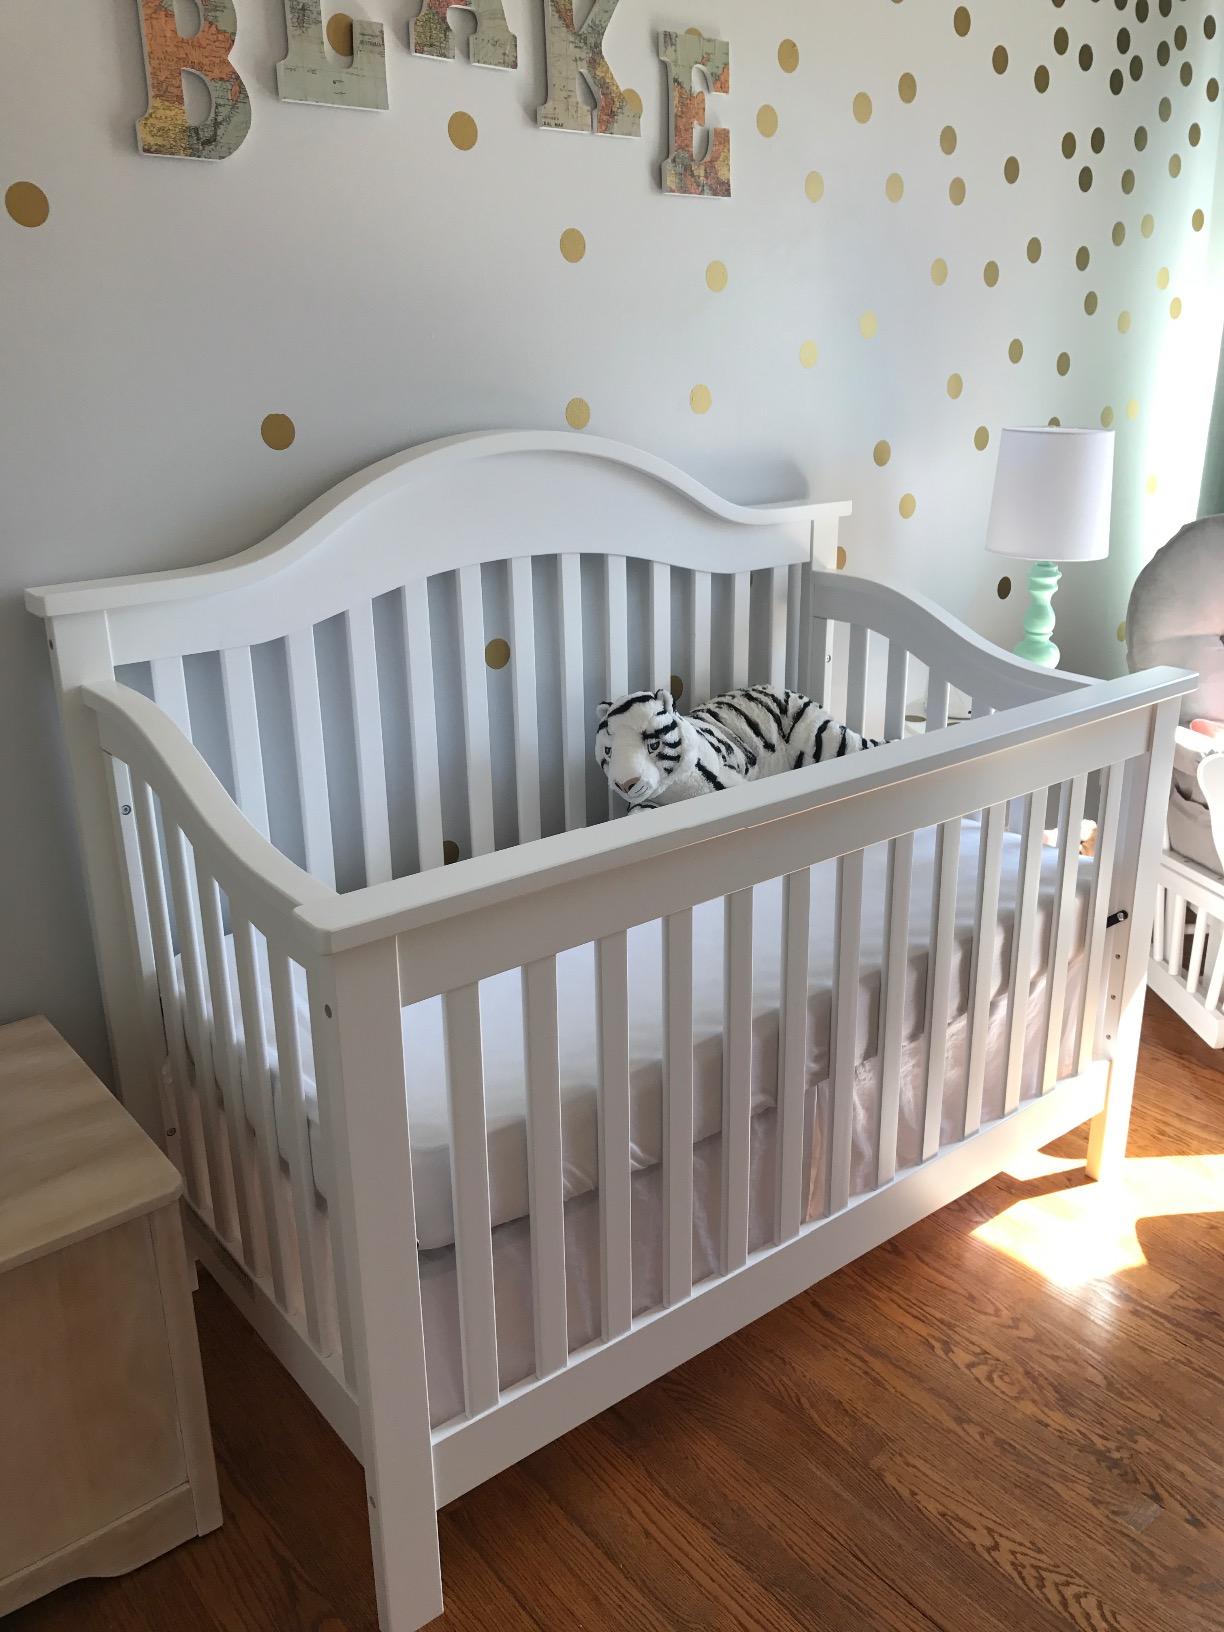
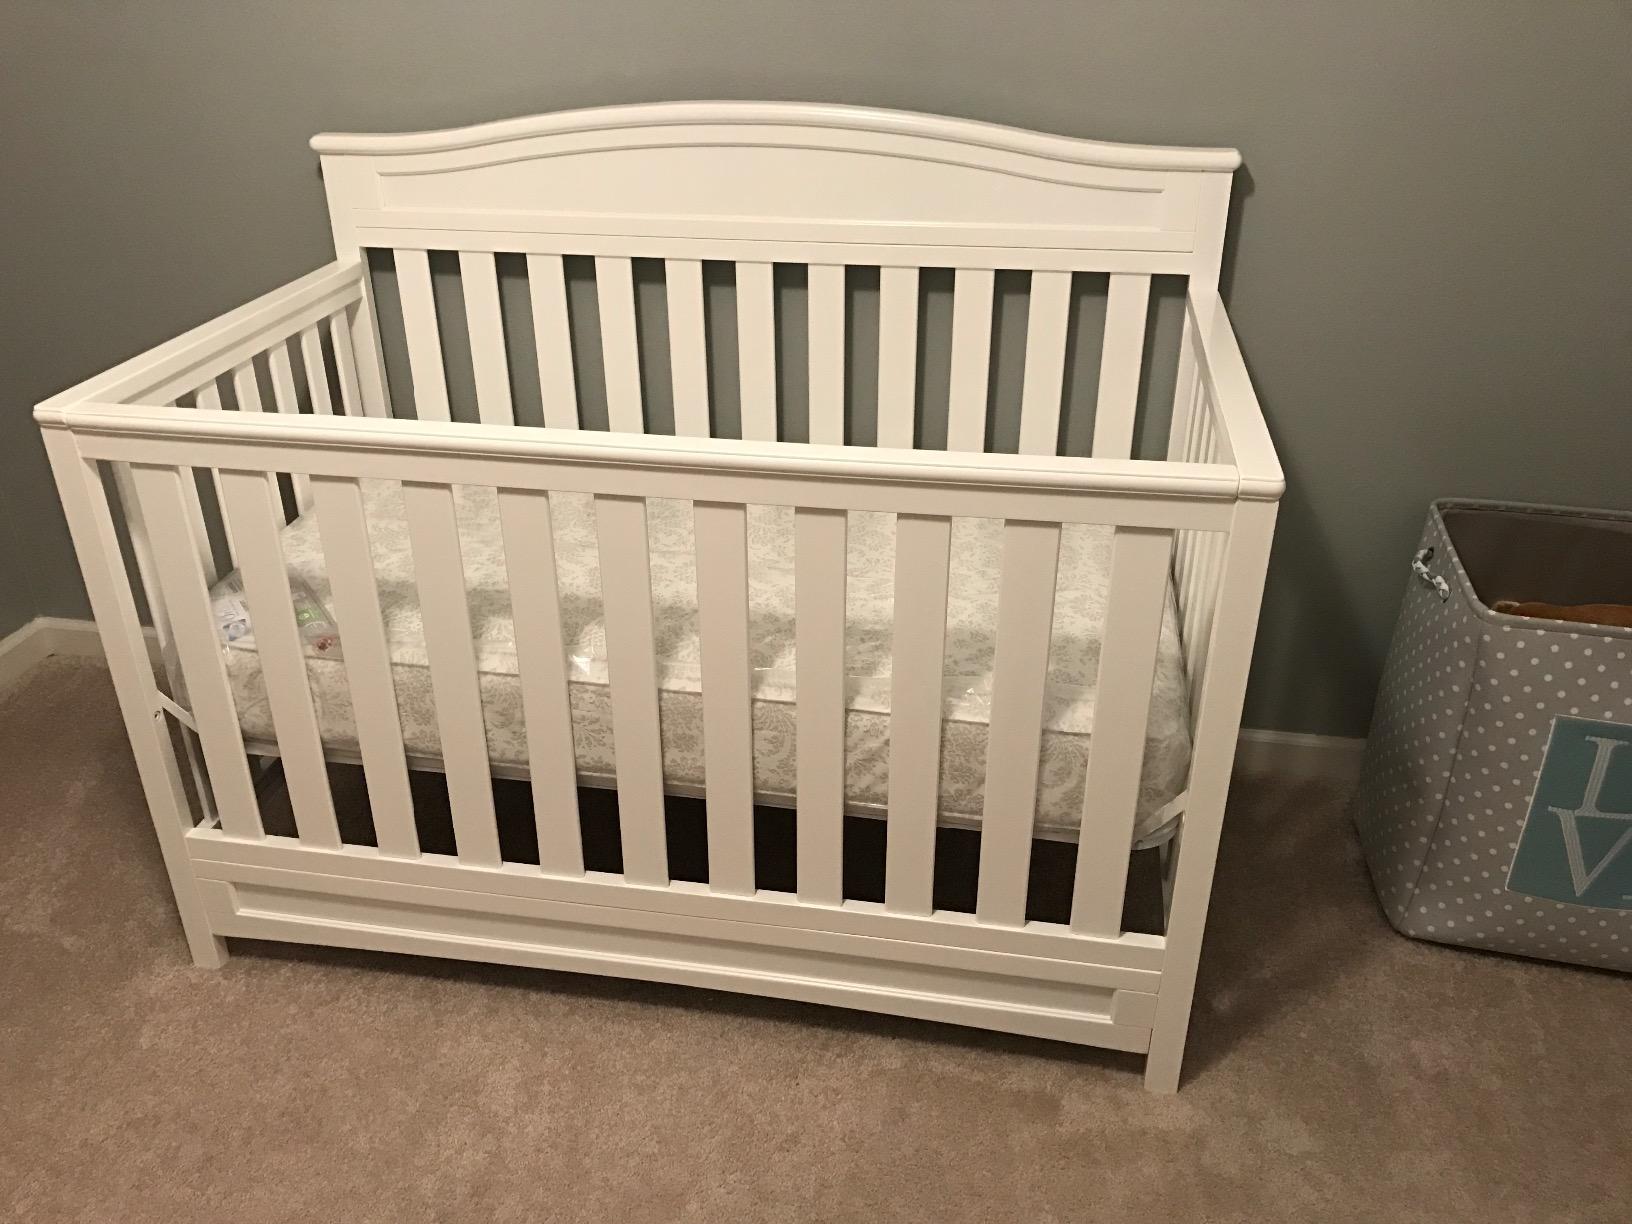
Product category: products_crib
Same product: no